Earle Bruce

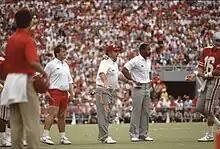
Bruce coaching the Buckeyes in 1986

In 1987, Ohio State was sent reeling when star receiver Cris Carter was kicked off the team for signing with an agent. Without Carter, the school's all-time leader in receptions, the Buckeyes appeared to be a rudderless team. They lost to Indiana for the first time in 38 years, with Bruce calling the loss “the darkest day in Ohio State football”, and never recovered. Ultimately, the Buckeyes suffered their first non-winning record in Big Ten play since 1966, and only their sixth non-winning conference record since the end of World War II.